Chord substitution

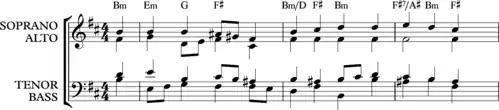
Bach, "St Matthew Passion", No. 3, Chorale "Herzliebster Jesu"

Later, as the Passion Story draws towards its sombre conclusion, we find "a more chromatic and emotional setting of the melody" that passes through "no less than ten chords with grinding chromatic steps in the bass":